Šmarje–Sap

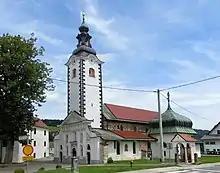
Nativity of Mary Church

The parish church from which the settlement gets its name is dedicated to the Nativity of the Virgin Mary and belongs to the Roman Catholic Archdiocese of Ljubljana. It is a 13th-century Romanesque building that was extended and restyled over the centuries. A defence tower that was part of a defence enclosure round the church erected to protect the local population against Ottoman raids survives.